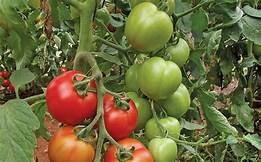
Label: tomato